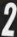
Number: 2